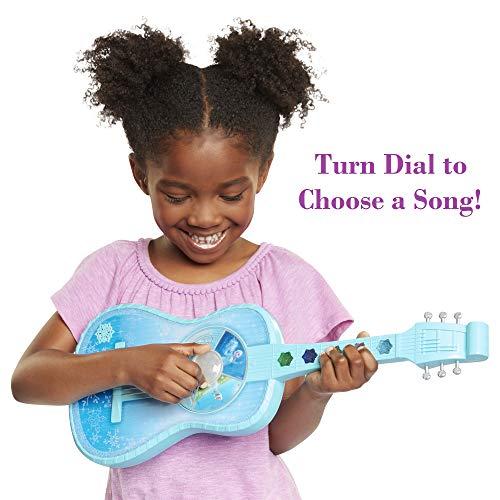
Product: Frozen Magic Touch Guitar - Features Songs - Let It Go, In Summer, For The First Time in Forever, 20 in
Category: Toys & Games | Dress Up & Pretend Play | Pretend Play
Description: Featured songs - “let it go,” "in summer" And “for the first time in forever".
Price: $22.99
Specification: ProductDimensions:20x2.5x9.5inches|ItemWeight:2.1pounds|ShippingWeight:2.1pounds(Viewshippingratesandpolicies)|ASIN:B07KWZ1D68|Itemmodelnumber:204782-1|Manufacturerrecommendedage:36months-6years